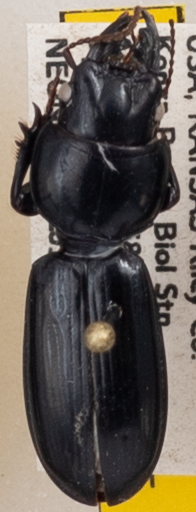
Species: Scarites vicinus
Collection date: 2019-07-03
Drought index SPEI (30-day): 1.286
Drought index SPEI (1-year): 2.09
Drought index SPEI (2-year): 0.54